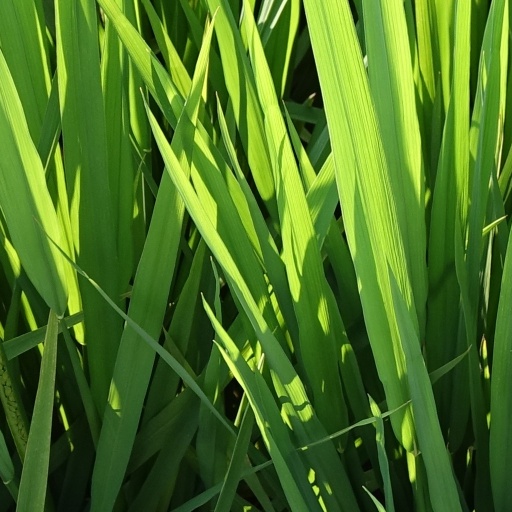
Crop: rice